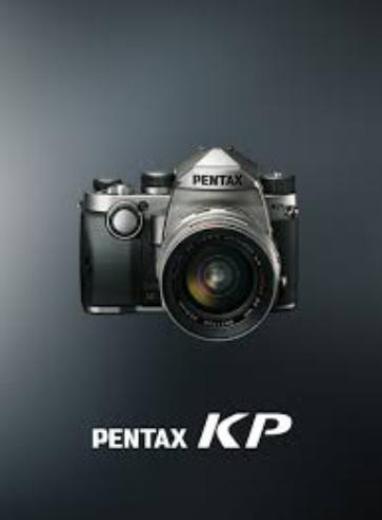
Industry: Electronic